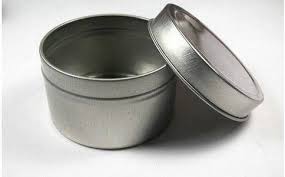
Waste category: metal